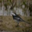
Label: bird